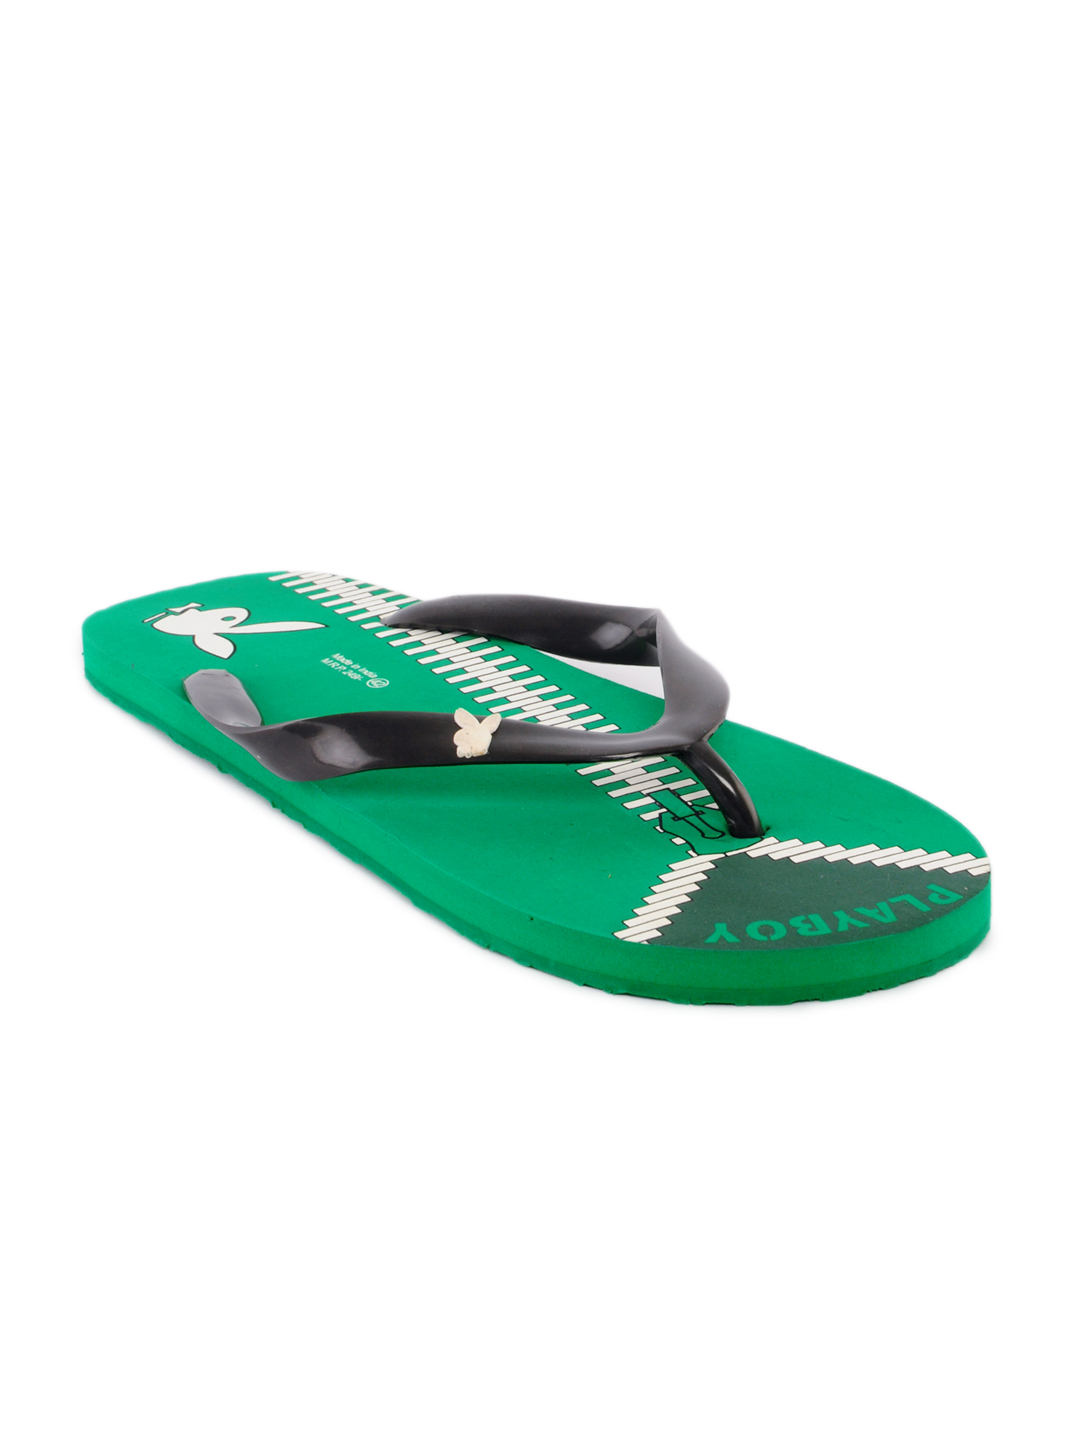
Playboy Men Green Flip Flops
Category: Footwear / Flip Flops / Flip Flops
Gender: Men
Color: Green
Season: Fall 2012
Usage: Casual